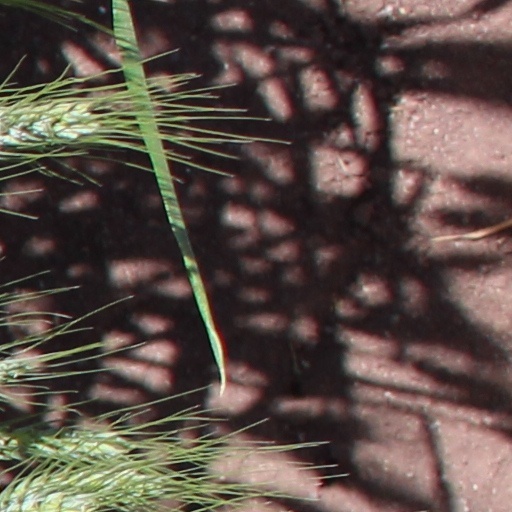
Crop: wheat